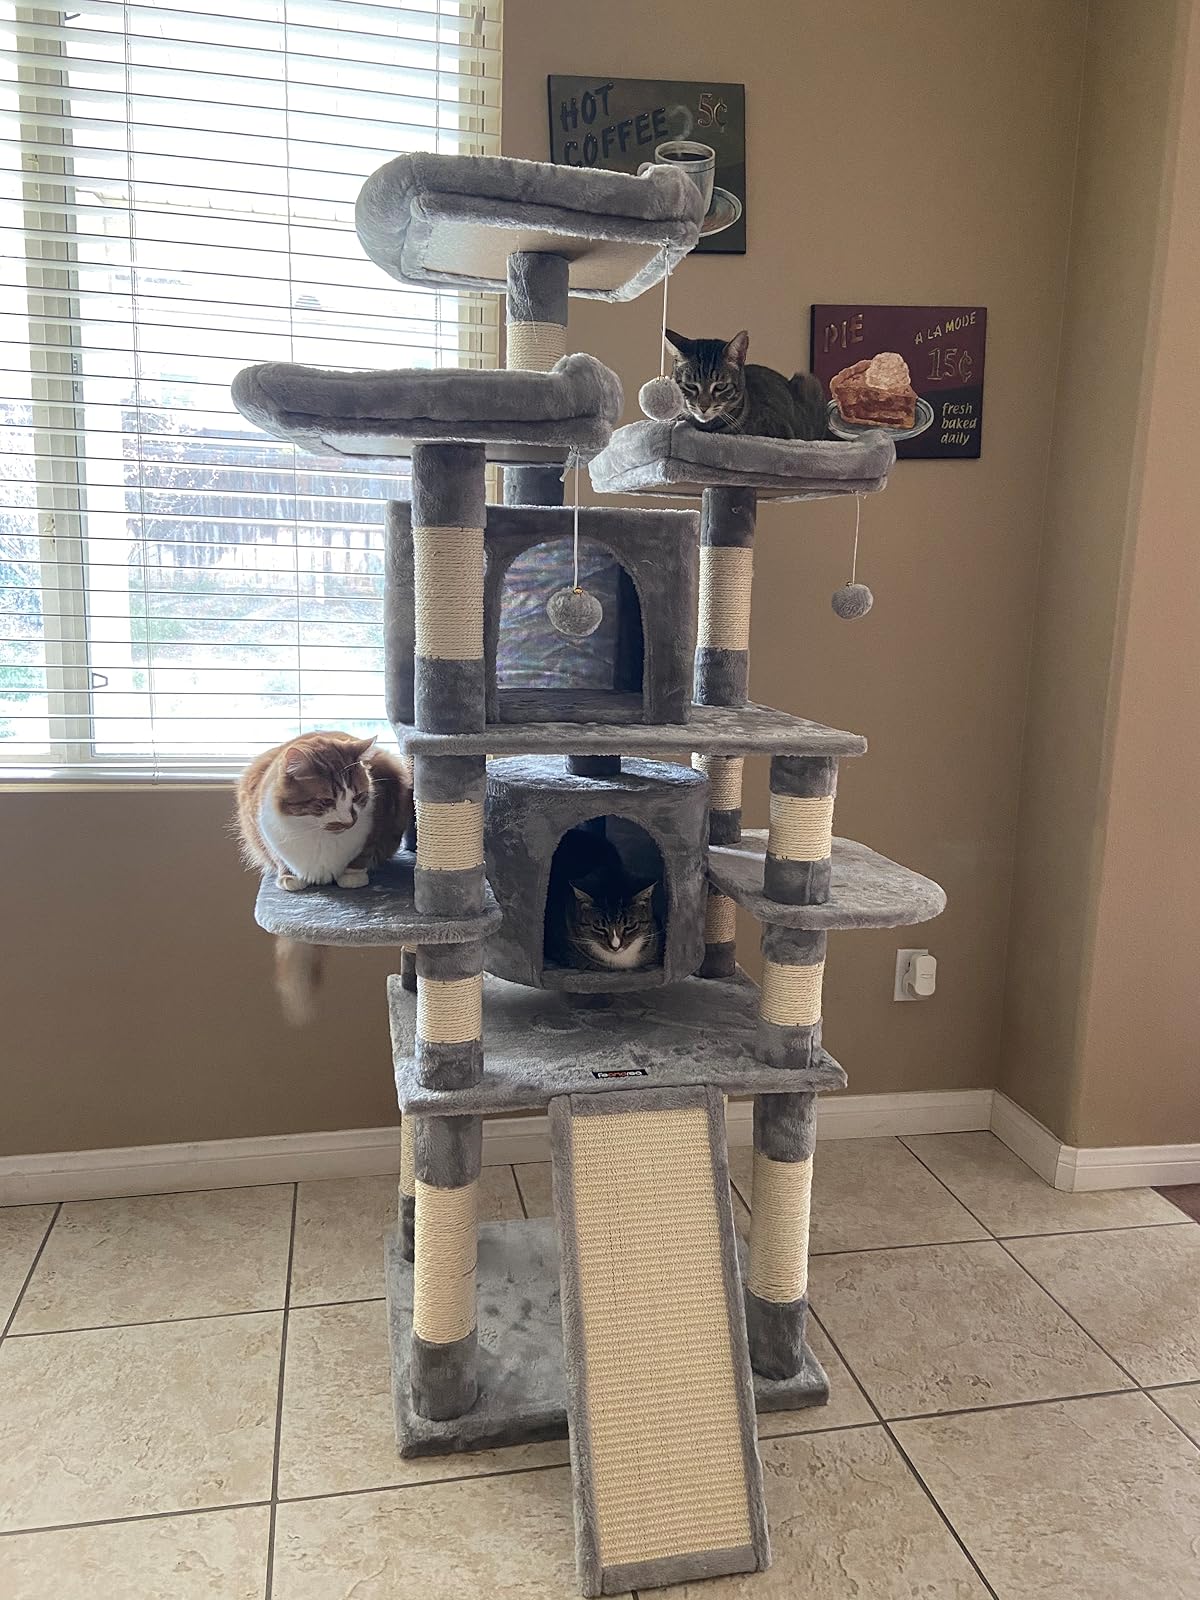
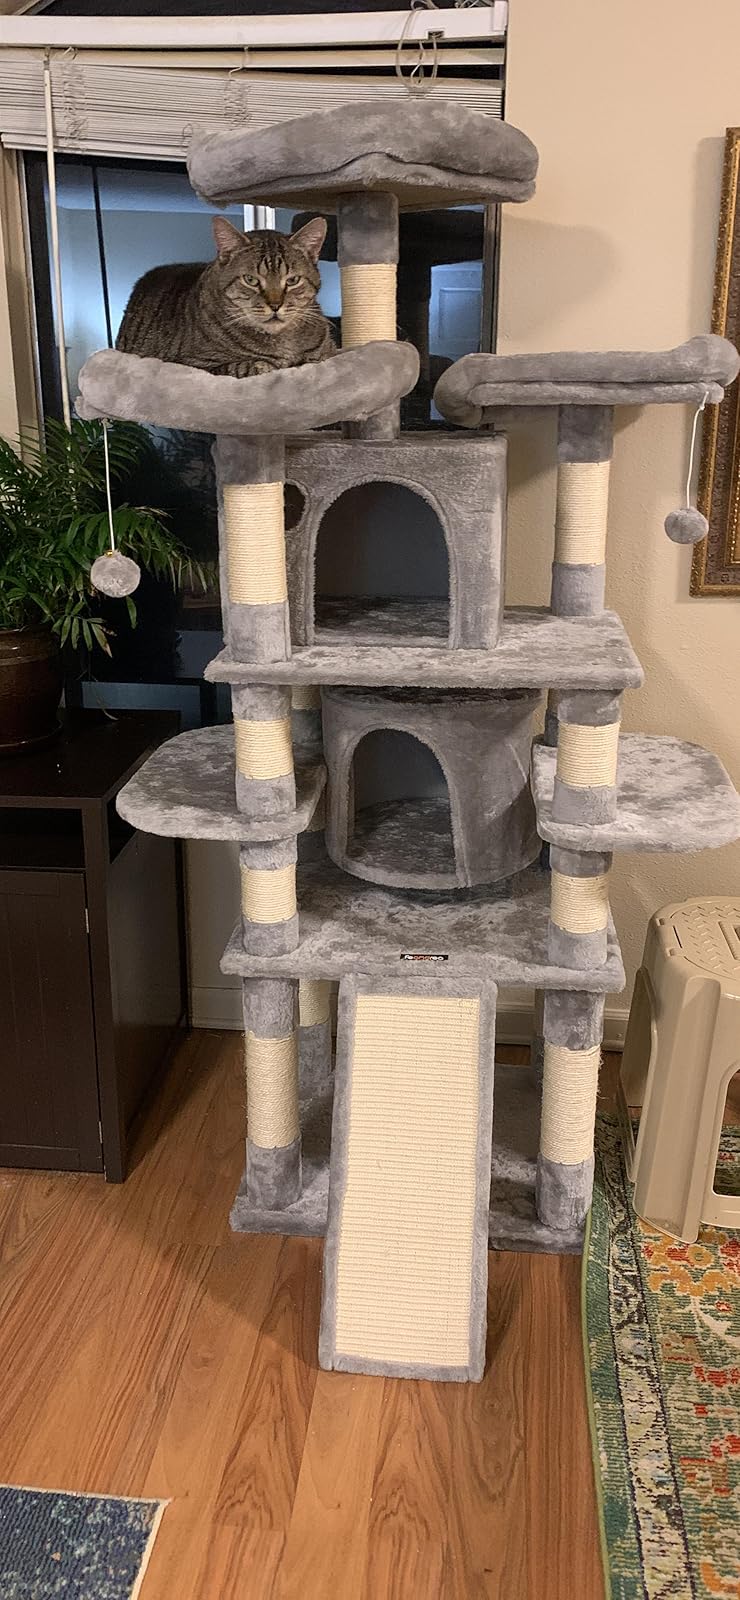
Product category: items_cat tree
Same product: yes